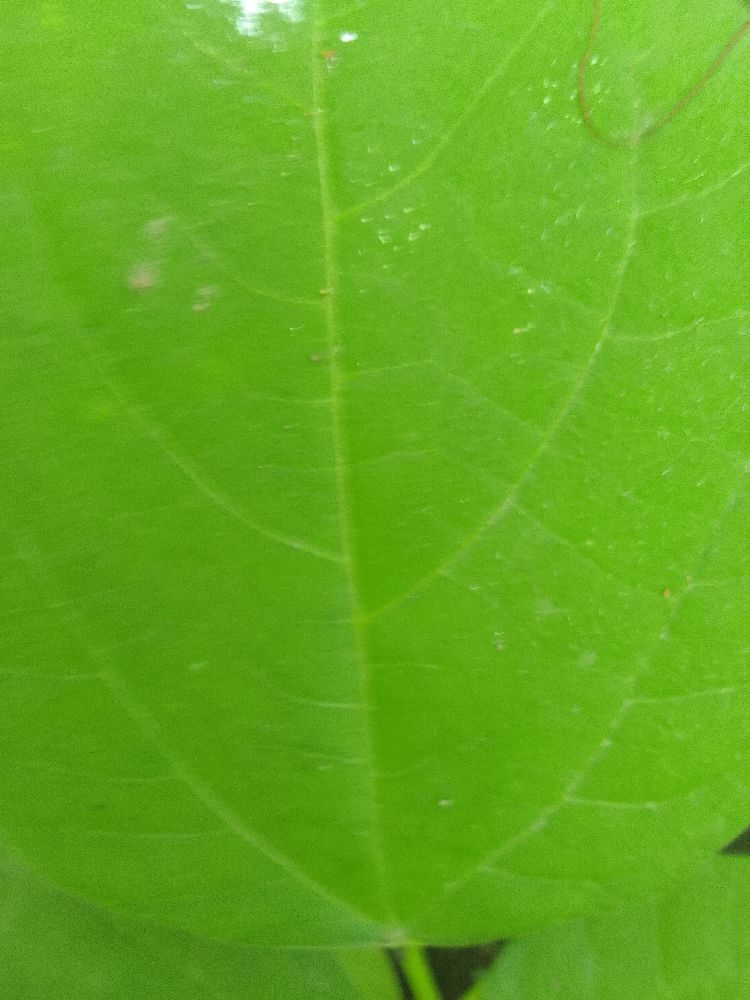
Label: healthy